Nicholas de Balscote

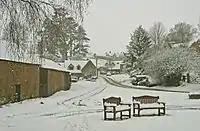
Balscote in the snow

He was born at Balscote in Oxfordshire, and probably belonged to the same family as Alexander de Balscot, who was to hold high office in Ireland as a cleric and judge two generations later.